Turin

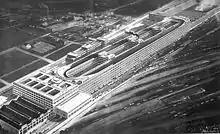
Fiat Lingotto factory in 1928

Emmanuel Philibert, also known under the nickname of "Iron Head" (Testa 'd Fer), made Turin the capital of the Duchy of Savoy in 1563. Piazza Reale (named Piazza San Carlo today) and Via Nuova (current Via Roma) were added along with the first enlargement of the walls, in the first half of the 17th century; in the same period the "Palazzo Reale" (Royal Palace of Turin) was also built. In the second half of that century, a second enlargement of the walls was planned and executed, with the building of the arcaded Via Po, connecting Piazza Castello with the bridge on the Po through the regular street grid.